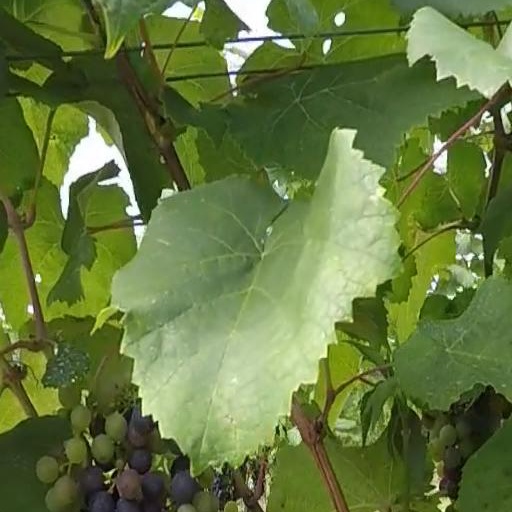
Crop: grape